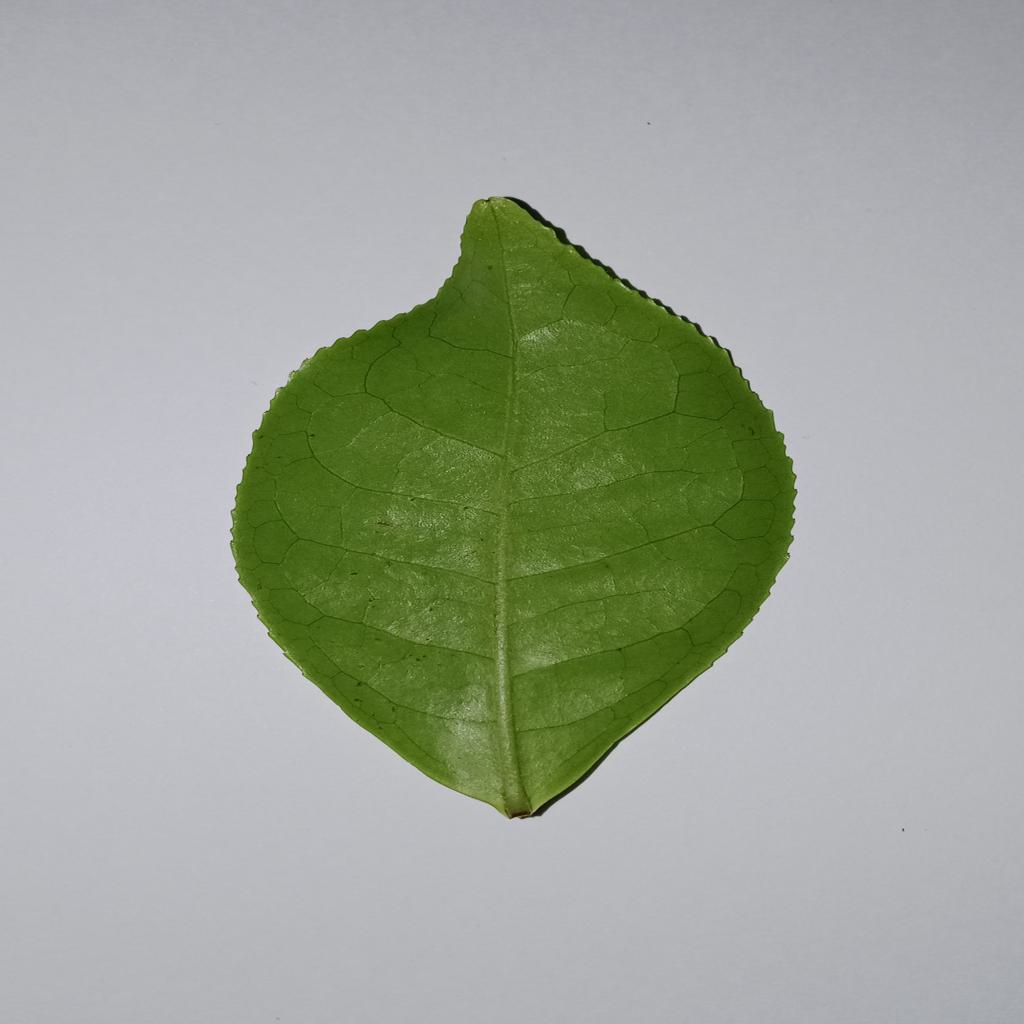
Label: Healthy